History of the Dallas Cowboys

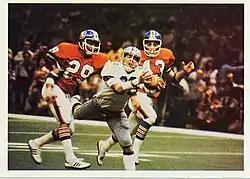
The Cowboys playing against the Broncos in Super Bowl XII.

The Cowboys began the 1977 season 8–0 before losing in consecutive weeks to the St. Louis Cardinals in a Monday night home game and the Steelers in Pittsburgh. After the losses, however, the Cowboys won their final four regular season games. Dallas had both the #1 defense and #1 offense in the NFL. In the postseason, the Cowboys routed the Chicago Bears 37-7 and Minnesota Vikings 23–6 before defeating the Denver Broncos 27–10 in Super Bowl XII in New Orleans. As a testament to Doomsday's dominance in the hard-hitting game, defensive linemen Randy White and Harvey Martin were named co-Super Bowl MVPs, the first and only time multiple players have received the award.